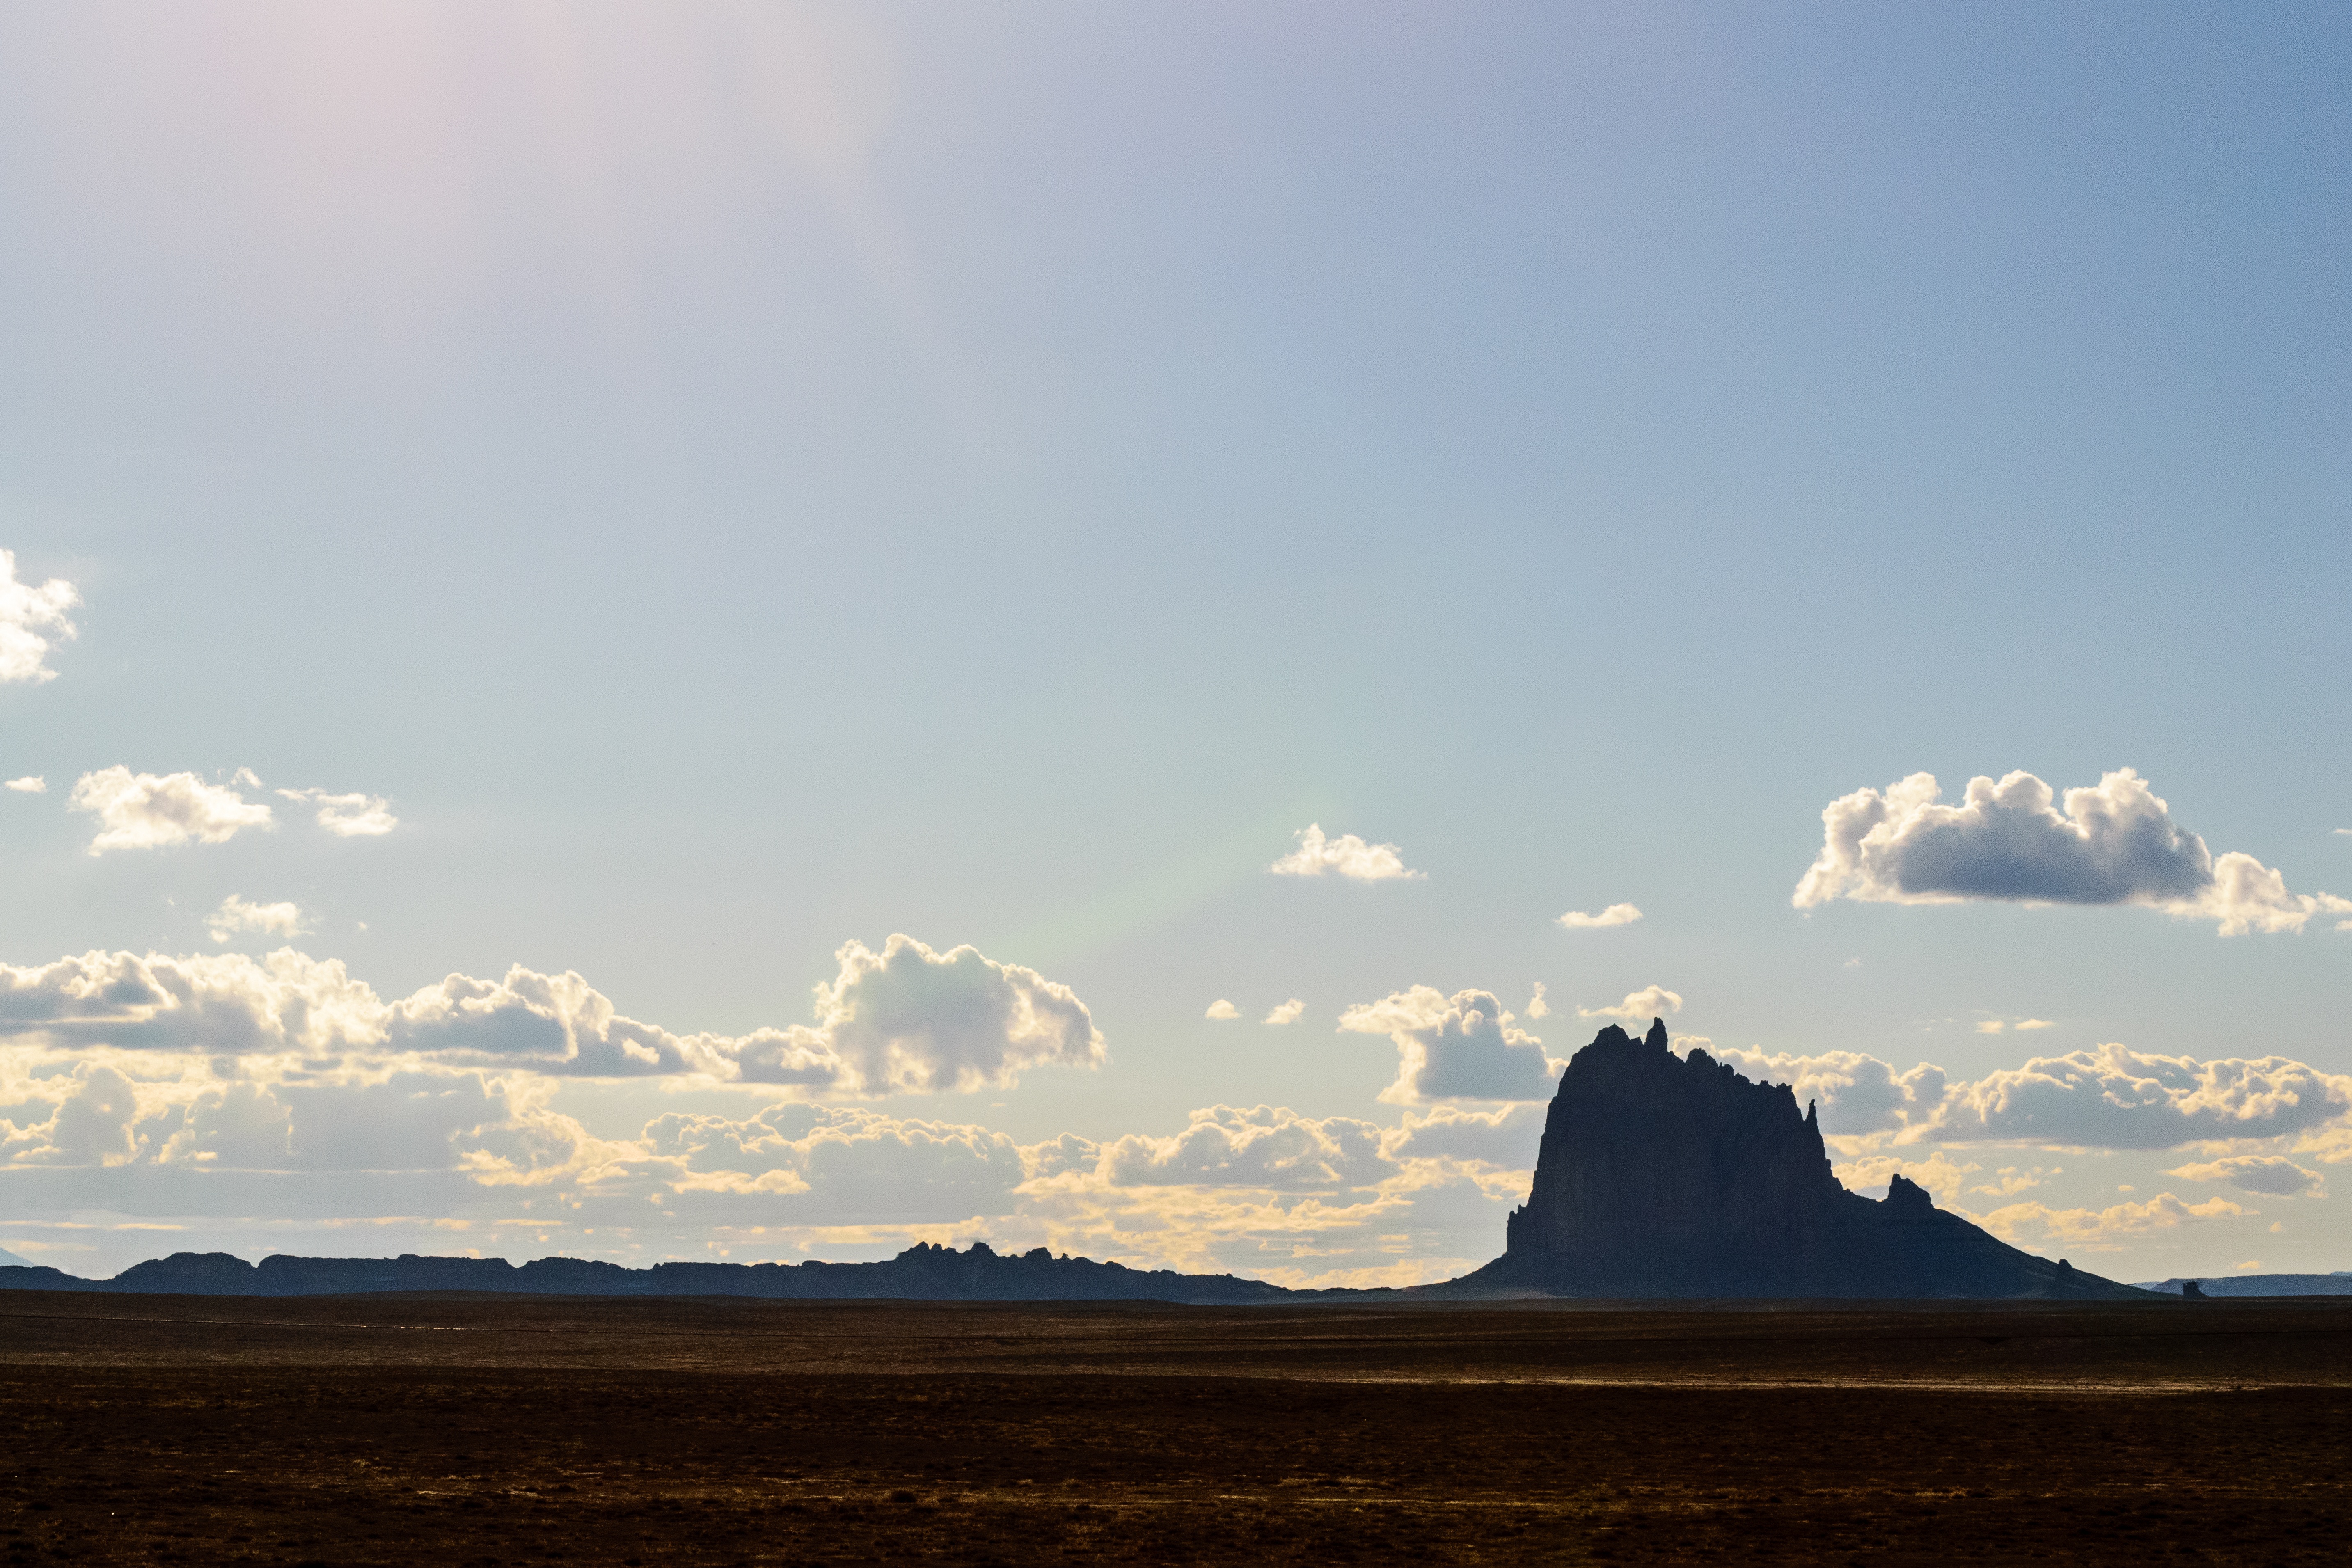
landscape, sea, coast, nature, rock, horizon, silhouette, mountain, cloud, sky, sunrise, sunset, sunlight, morning, hill, adventure, view, dawn, peak, monument, summer, travel, cliff, dusk, evening, high, steep, plain, bluff, plateau, vertical, far, meteorological phenomenon, atmospheric phenomenon